Colonial history of the United States

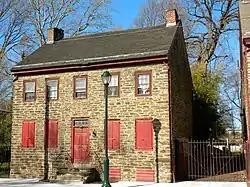
Grumblethorpe Tenant House in the Germantown section of Philadelphia, where 80 percent of the buildings were made entirely of stone

A majority of New England residents were small farmers. A man had complete power over the property within these small farm families. When married, an English woman gave up her maiden name. The role of wives was to raise and nurture healthy children and support their husbands. Most women carried out these duties. During the 18th century, couples usually married between the ages of 20–24, and 6–8 children were typical of a family, with three on average surviving to adulthood. Farm women provided most of the materials needed by the rest of the family by spinning yarn from wool and knitting sweaters and stockings, making candles and soap from ashes, and churning milk into butter.